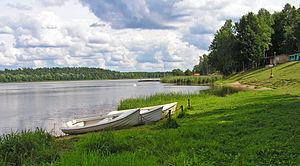
L'arrondissement de Goldap est une entité administrative territoriale de l'ancienne Prusse-Orientale en Allemagne qui exista jusqu'en 1945. Cet arrondissement faisait partie du district de Gumbinnen à l'est de la province.